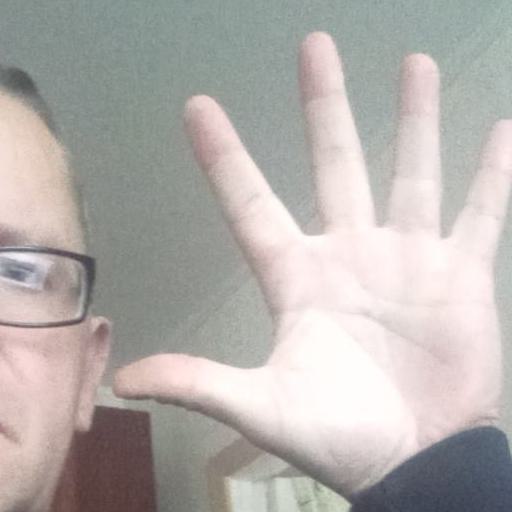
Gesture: palm